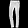
Label: Trouser